Polytechnic University of the Philippines College of Law

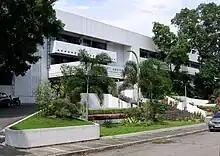
The PUP College of Law is located at the NALLRC building.

In January 2001, the plans for the establishment of the Polytechnic University of the Philippines College of Law started when the then University President Dr. Ofelia M. Carague instructed the Dean of the College of Accountancy and Law to prepare a proposal for the establishment of the said college. In the early part of May 2001, a meeting was held between the Vice President for Academic Affairs, the Dean of the College of Accountancy and Law and the Chairperson of the Department of Law to finalize the proposal to approve the establishment of the PUP College of Law. It was on May 25, 2001 when the PUP Board of Regents approved Resolution No. 115, Series of 2001, also known as “Resolution Approving the Establishment of the College of Law.” Former Supreme Court Associate Justice Dante Tiñga served as its first dean.